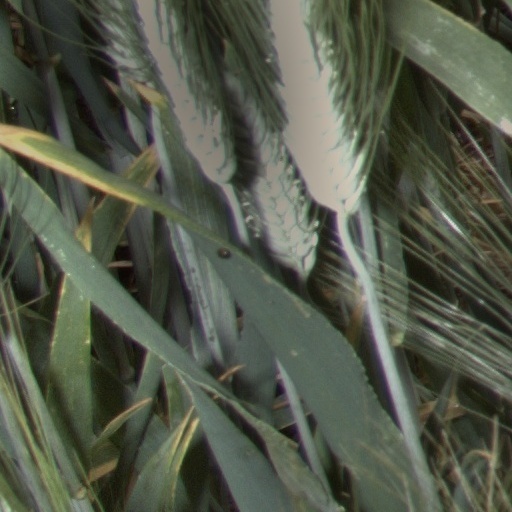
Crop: wheat